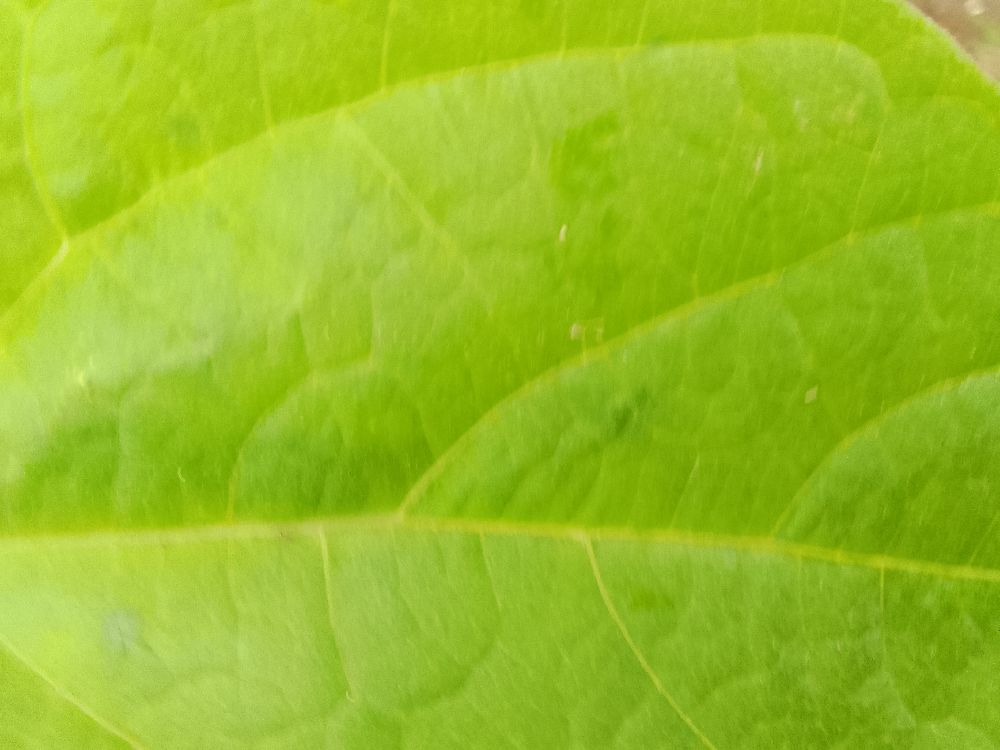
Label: healthy